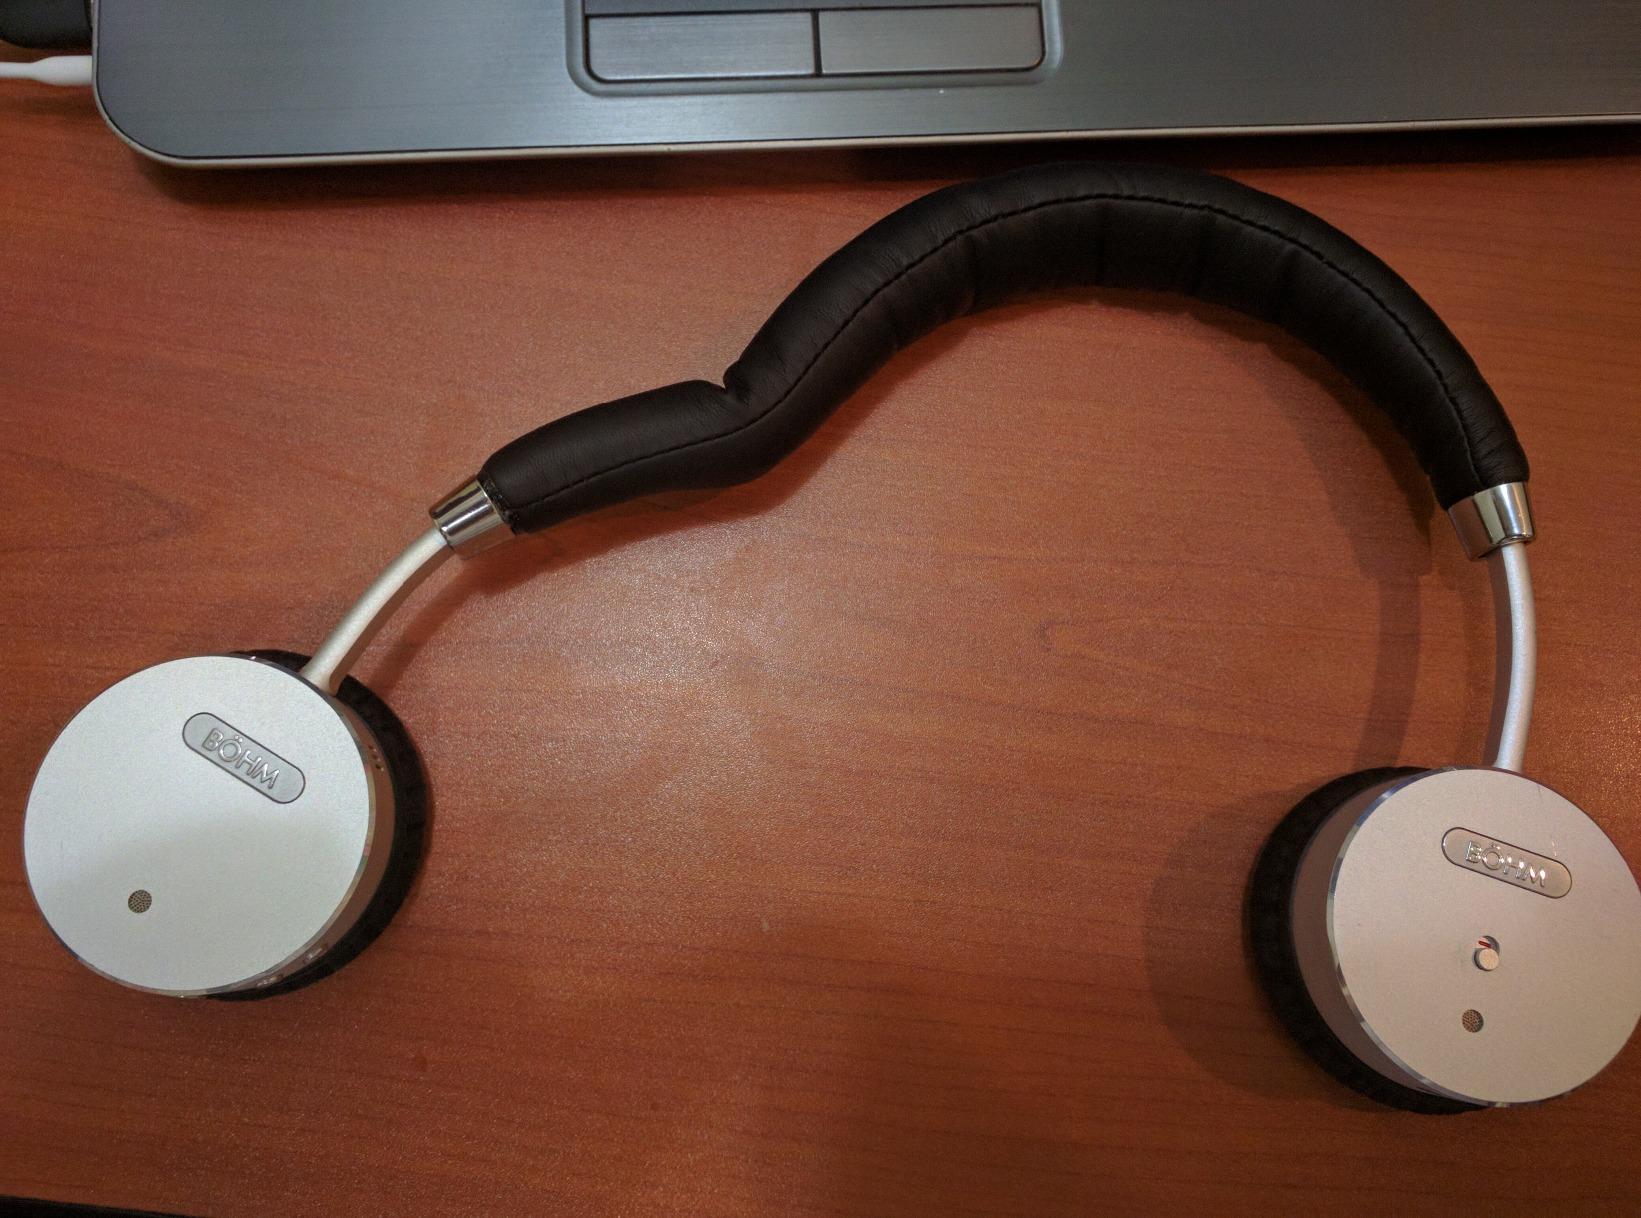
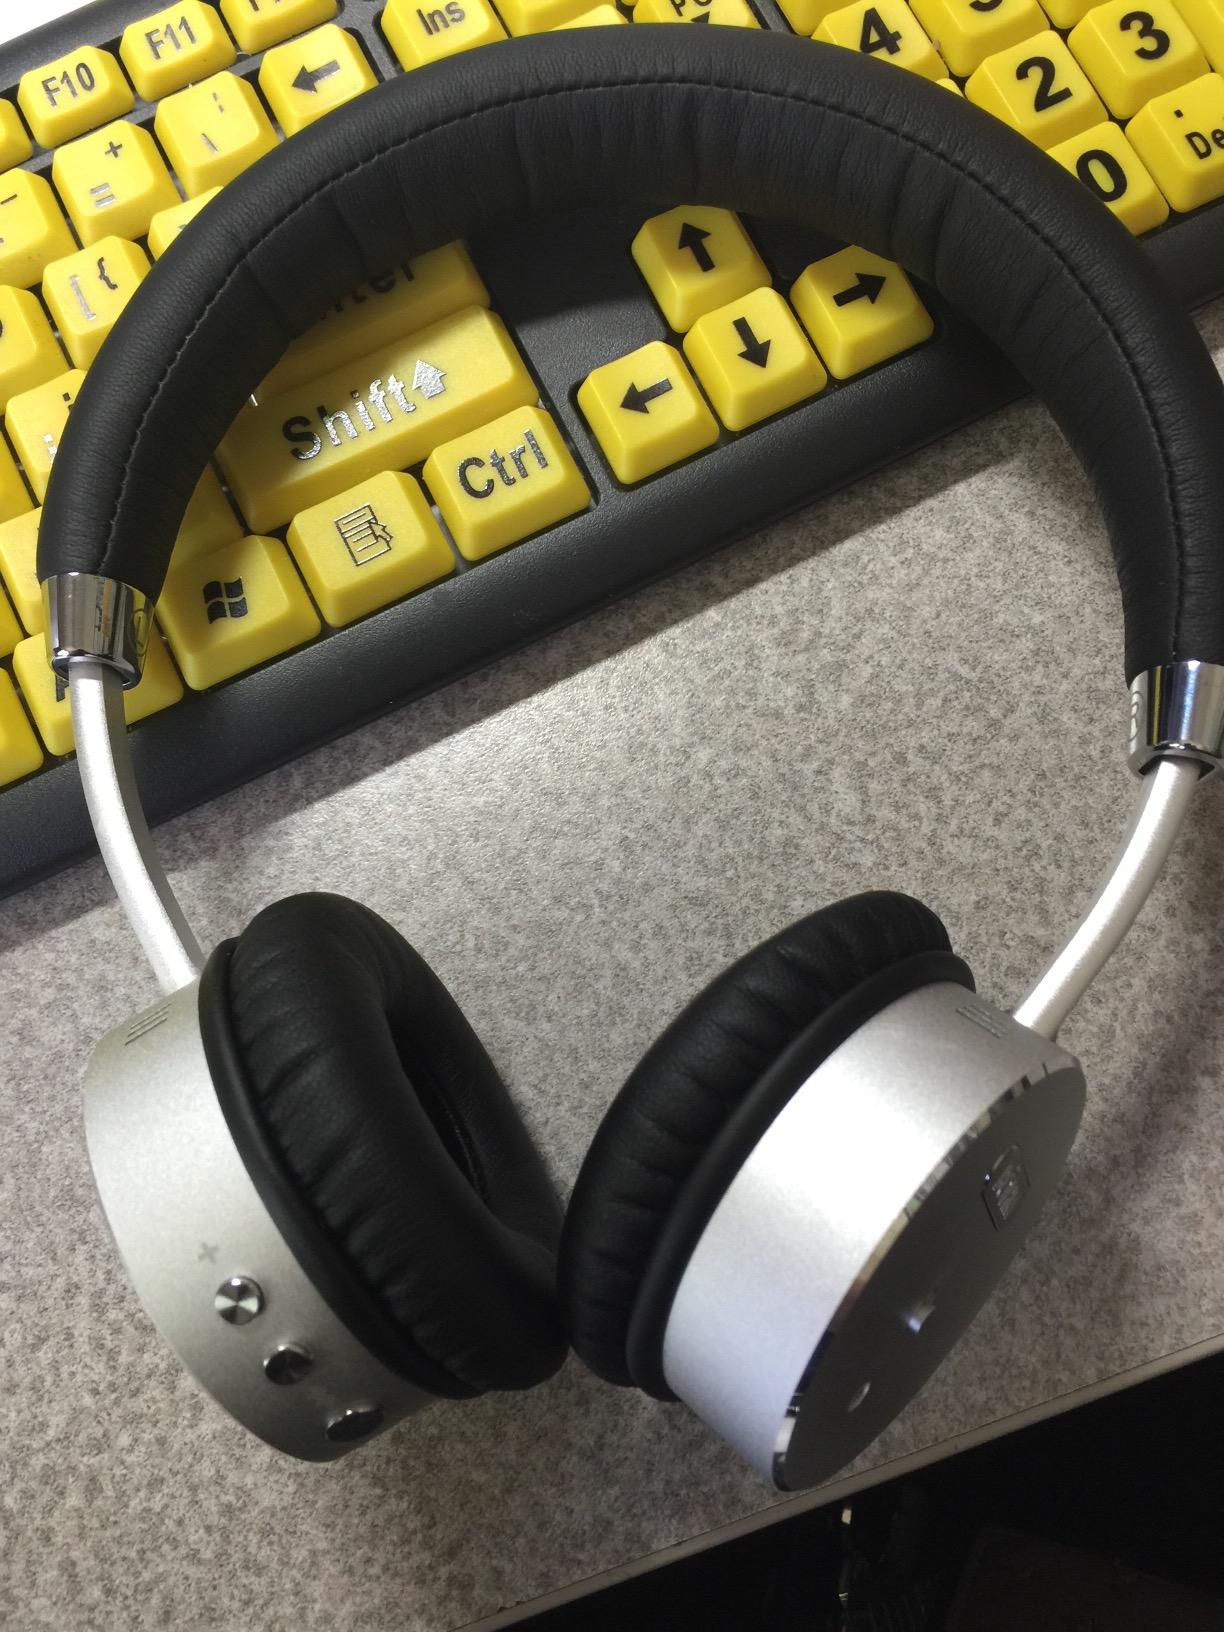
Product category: headphones
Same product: yes